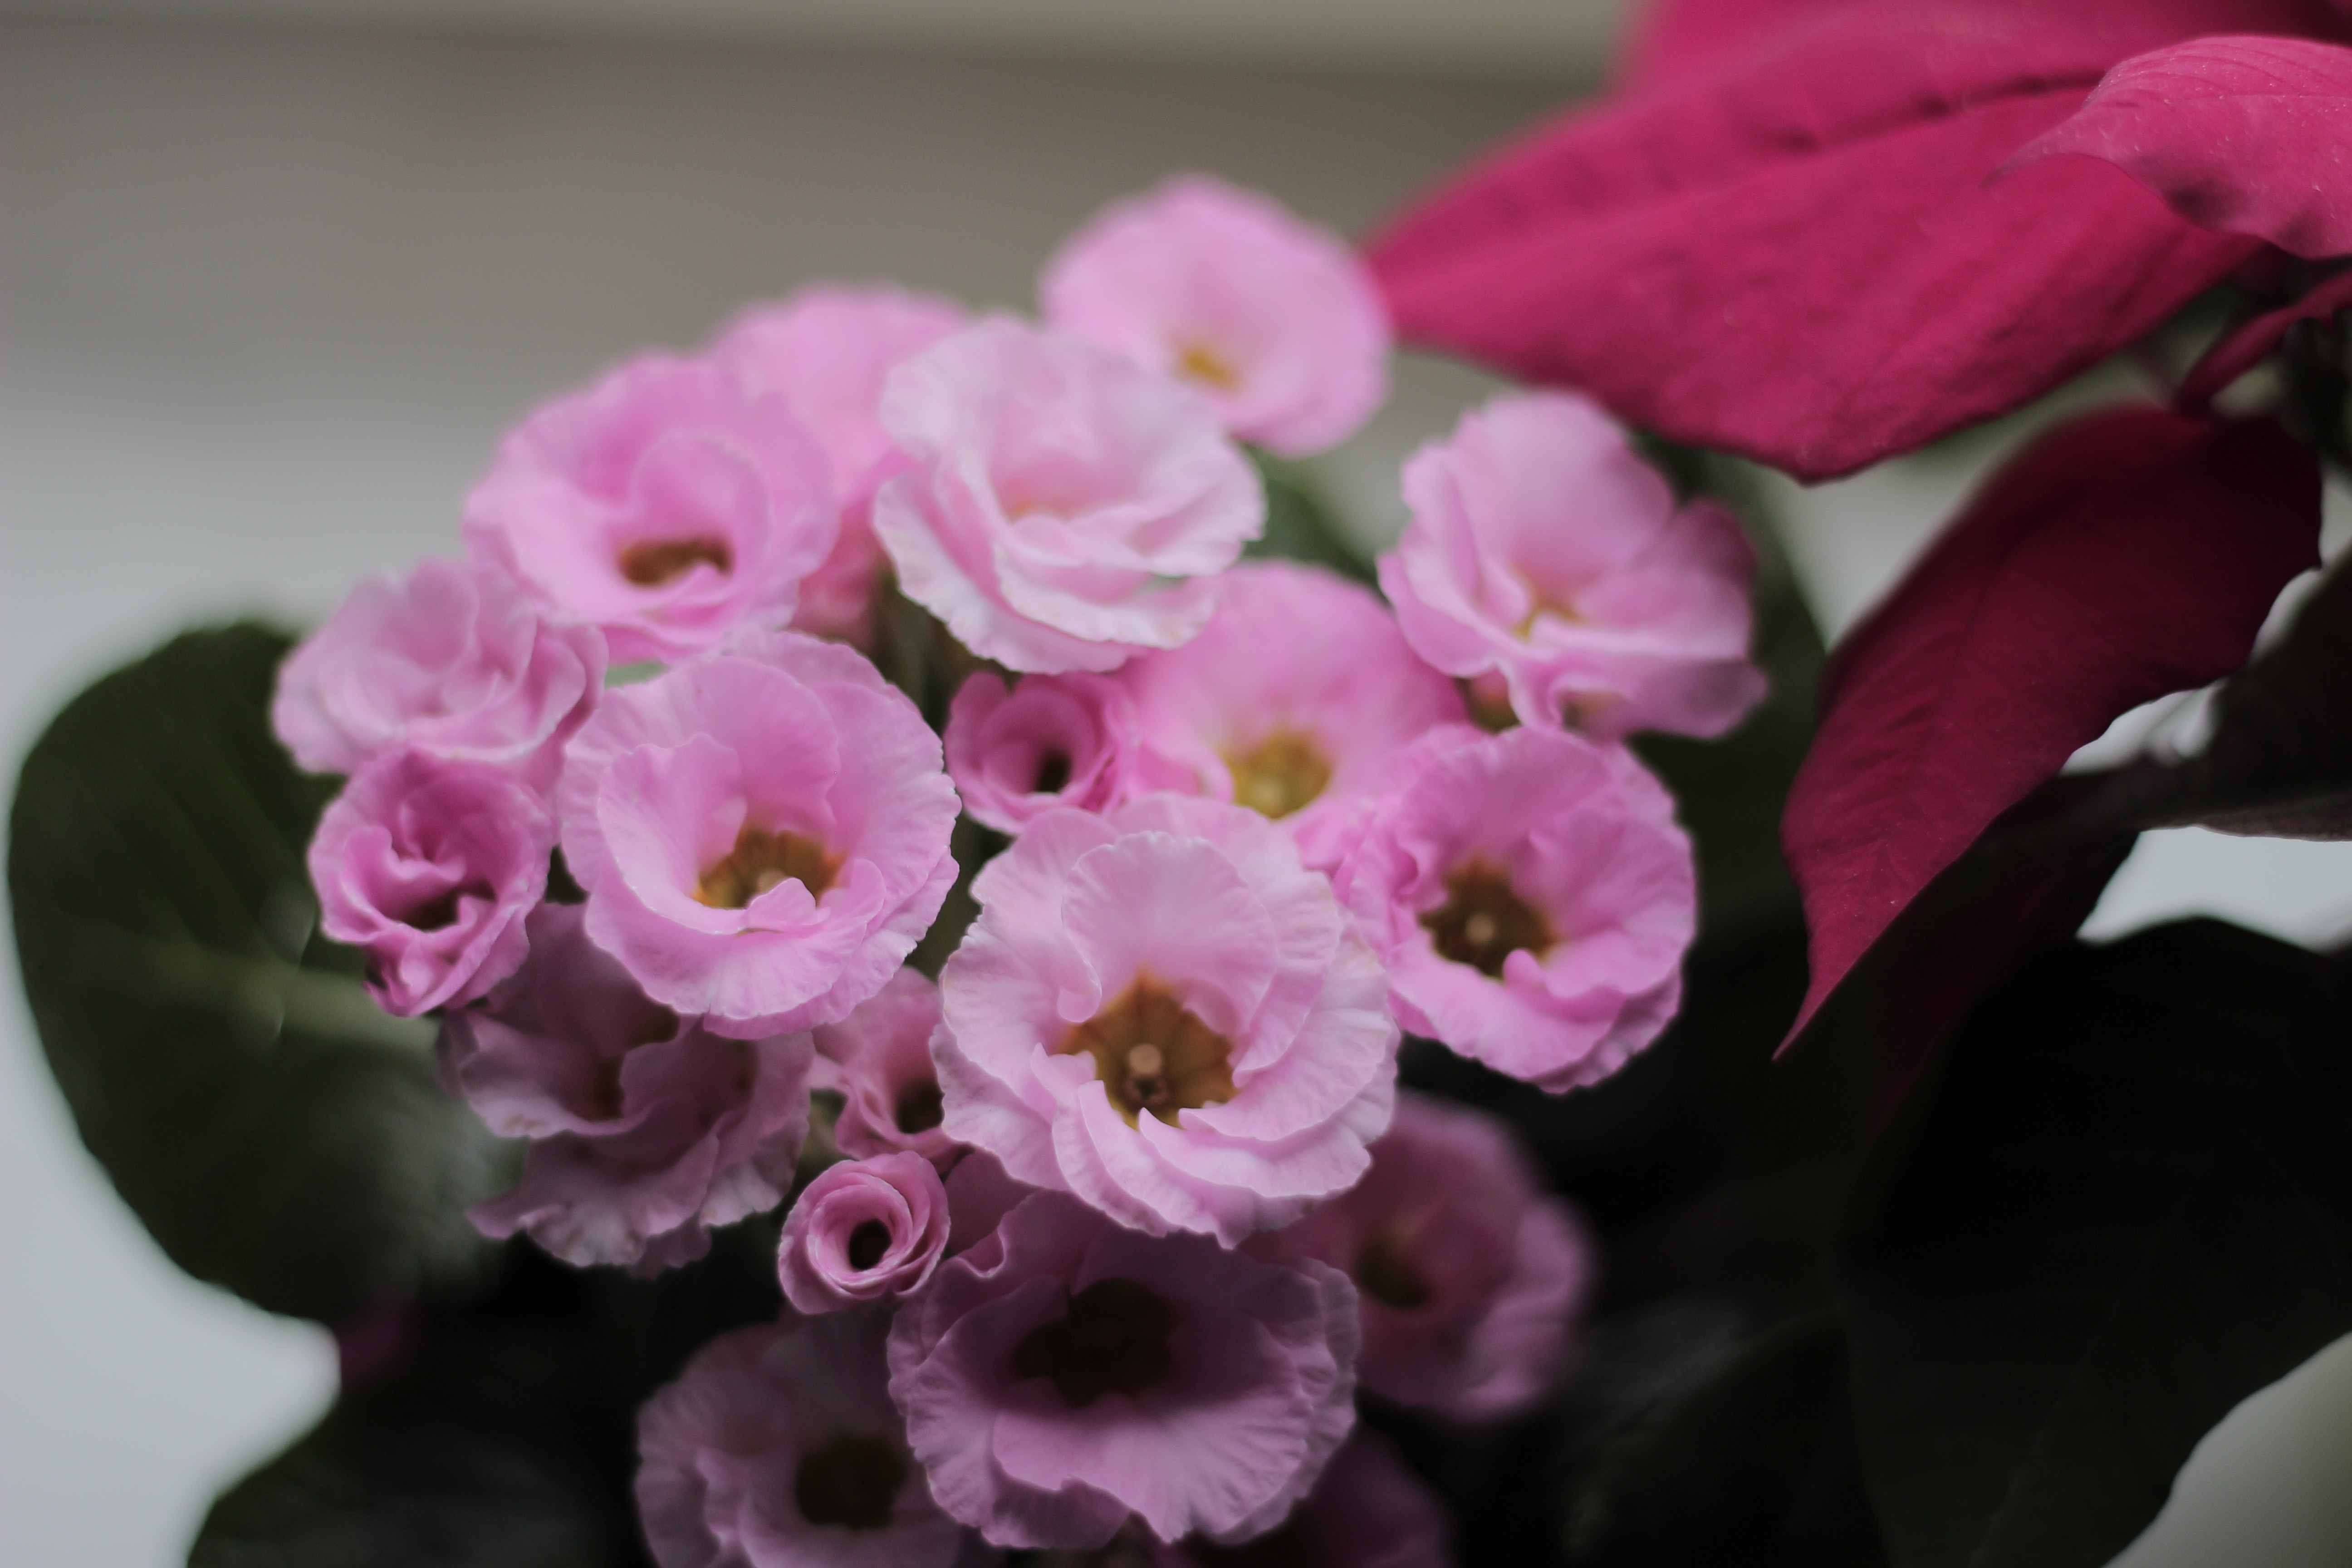
blossom, plant, flower, purple, petal, bloom, pink, flora, orchid, flowers, primrose, floristry, macro photography, flowering plant, flower bouquet, floral design, primula vulgaris, land plant, moth orchid, flower arranging